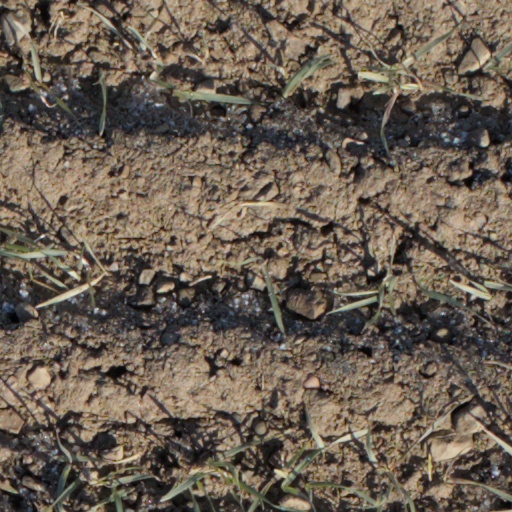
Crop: wheat